OLPC XO

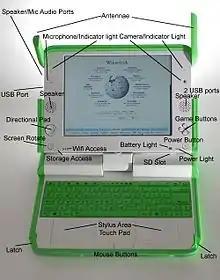
Production version (4th generation): functional survey

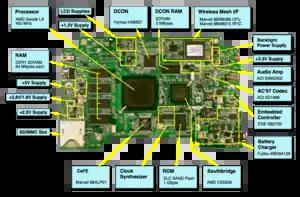
XO-1 motherboard

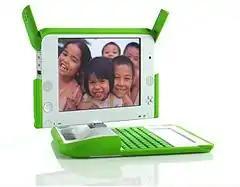
Rotatable display cover of the XO

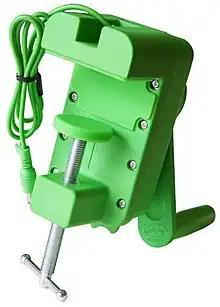
XO-1 clamp charger

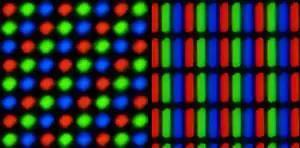
Comparison of the XO-1 display (left) with a typical liquid crystal display (LCD). The images show 1×1 mm of each screen. A typical LCD addresses groups of 3 locations as pixels. The OLPC XO LCD addresses each location as a separate pixel

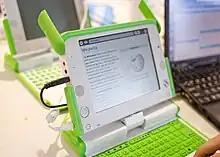
A transflective Pixel Qi screen installed in an OLPC XO laptop operating in reflective mode, note that the screen is in grey scale mode and is not retro illuminated

The first-generation OLPC laptops have a novel low-cost liquid crystal display (LCD).